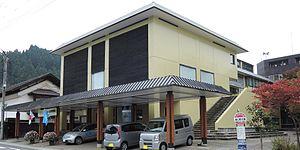
Kaneyama est un bourg du district de Mogami, dans la préfecture de Yamagata, dans le Nord de l'île de Honshū, au Japon.